Ant Timpson

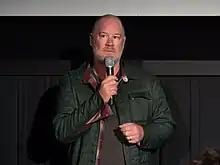
Timpson before the premiere of "Come to Daddy" at the Tribeca Film festival in 2019

In January 2017, it was announced Timpson would produce a new horror anthology, "The Field Guide to Evil", consisting of eight directors, each from a different nation. The crowdfunded project is unique in that it will allow backers the opportunity to have equity investment.